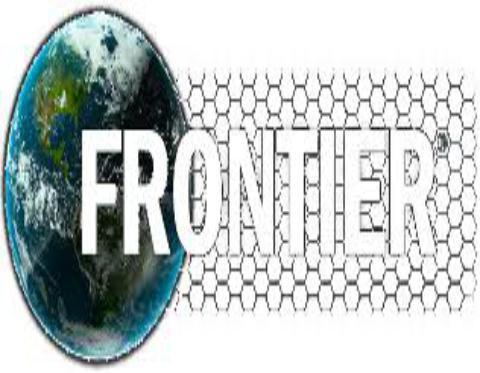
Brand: frontier developments
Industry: Leisure